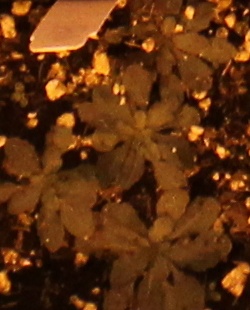
Label: Horseweed